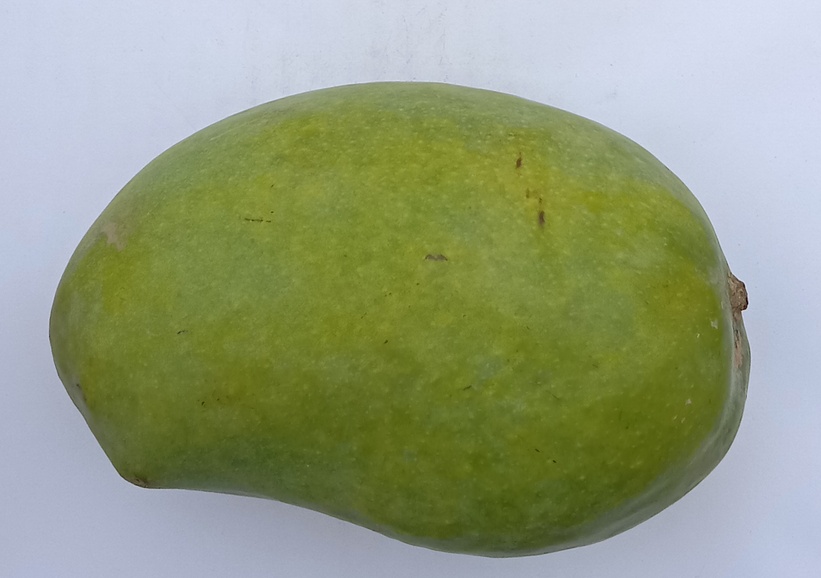
Mango variety: Chaunsa (White)